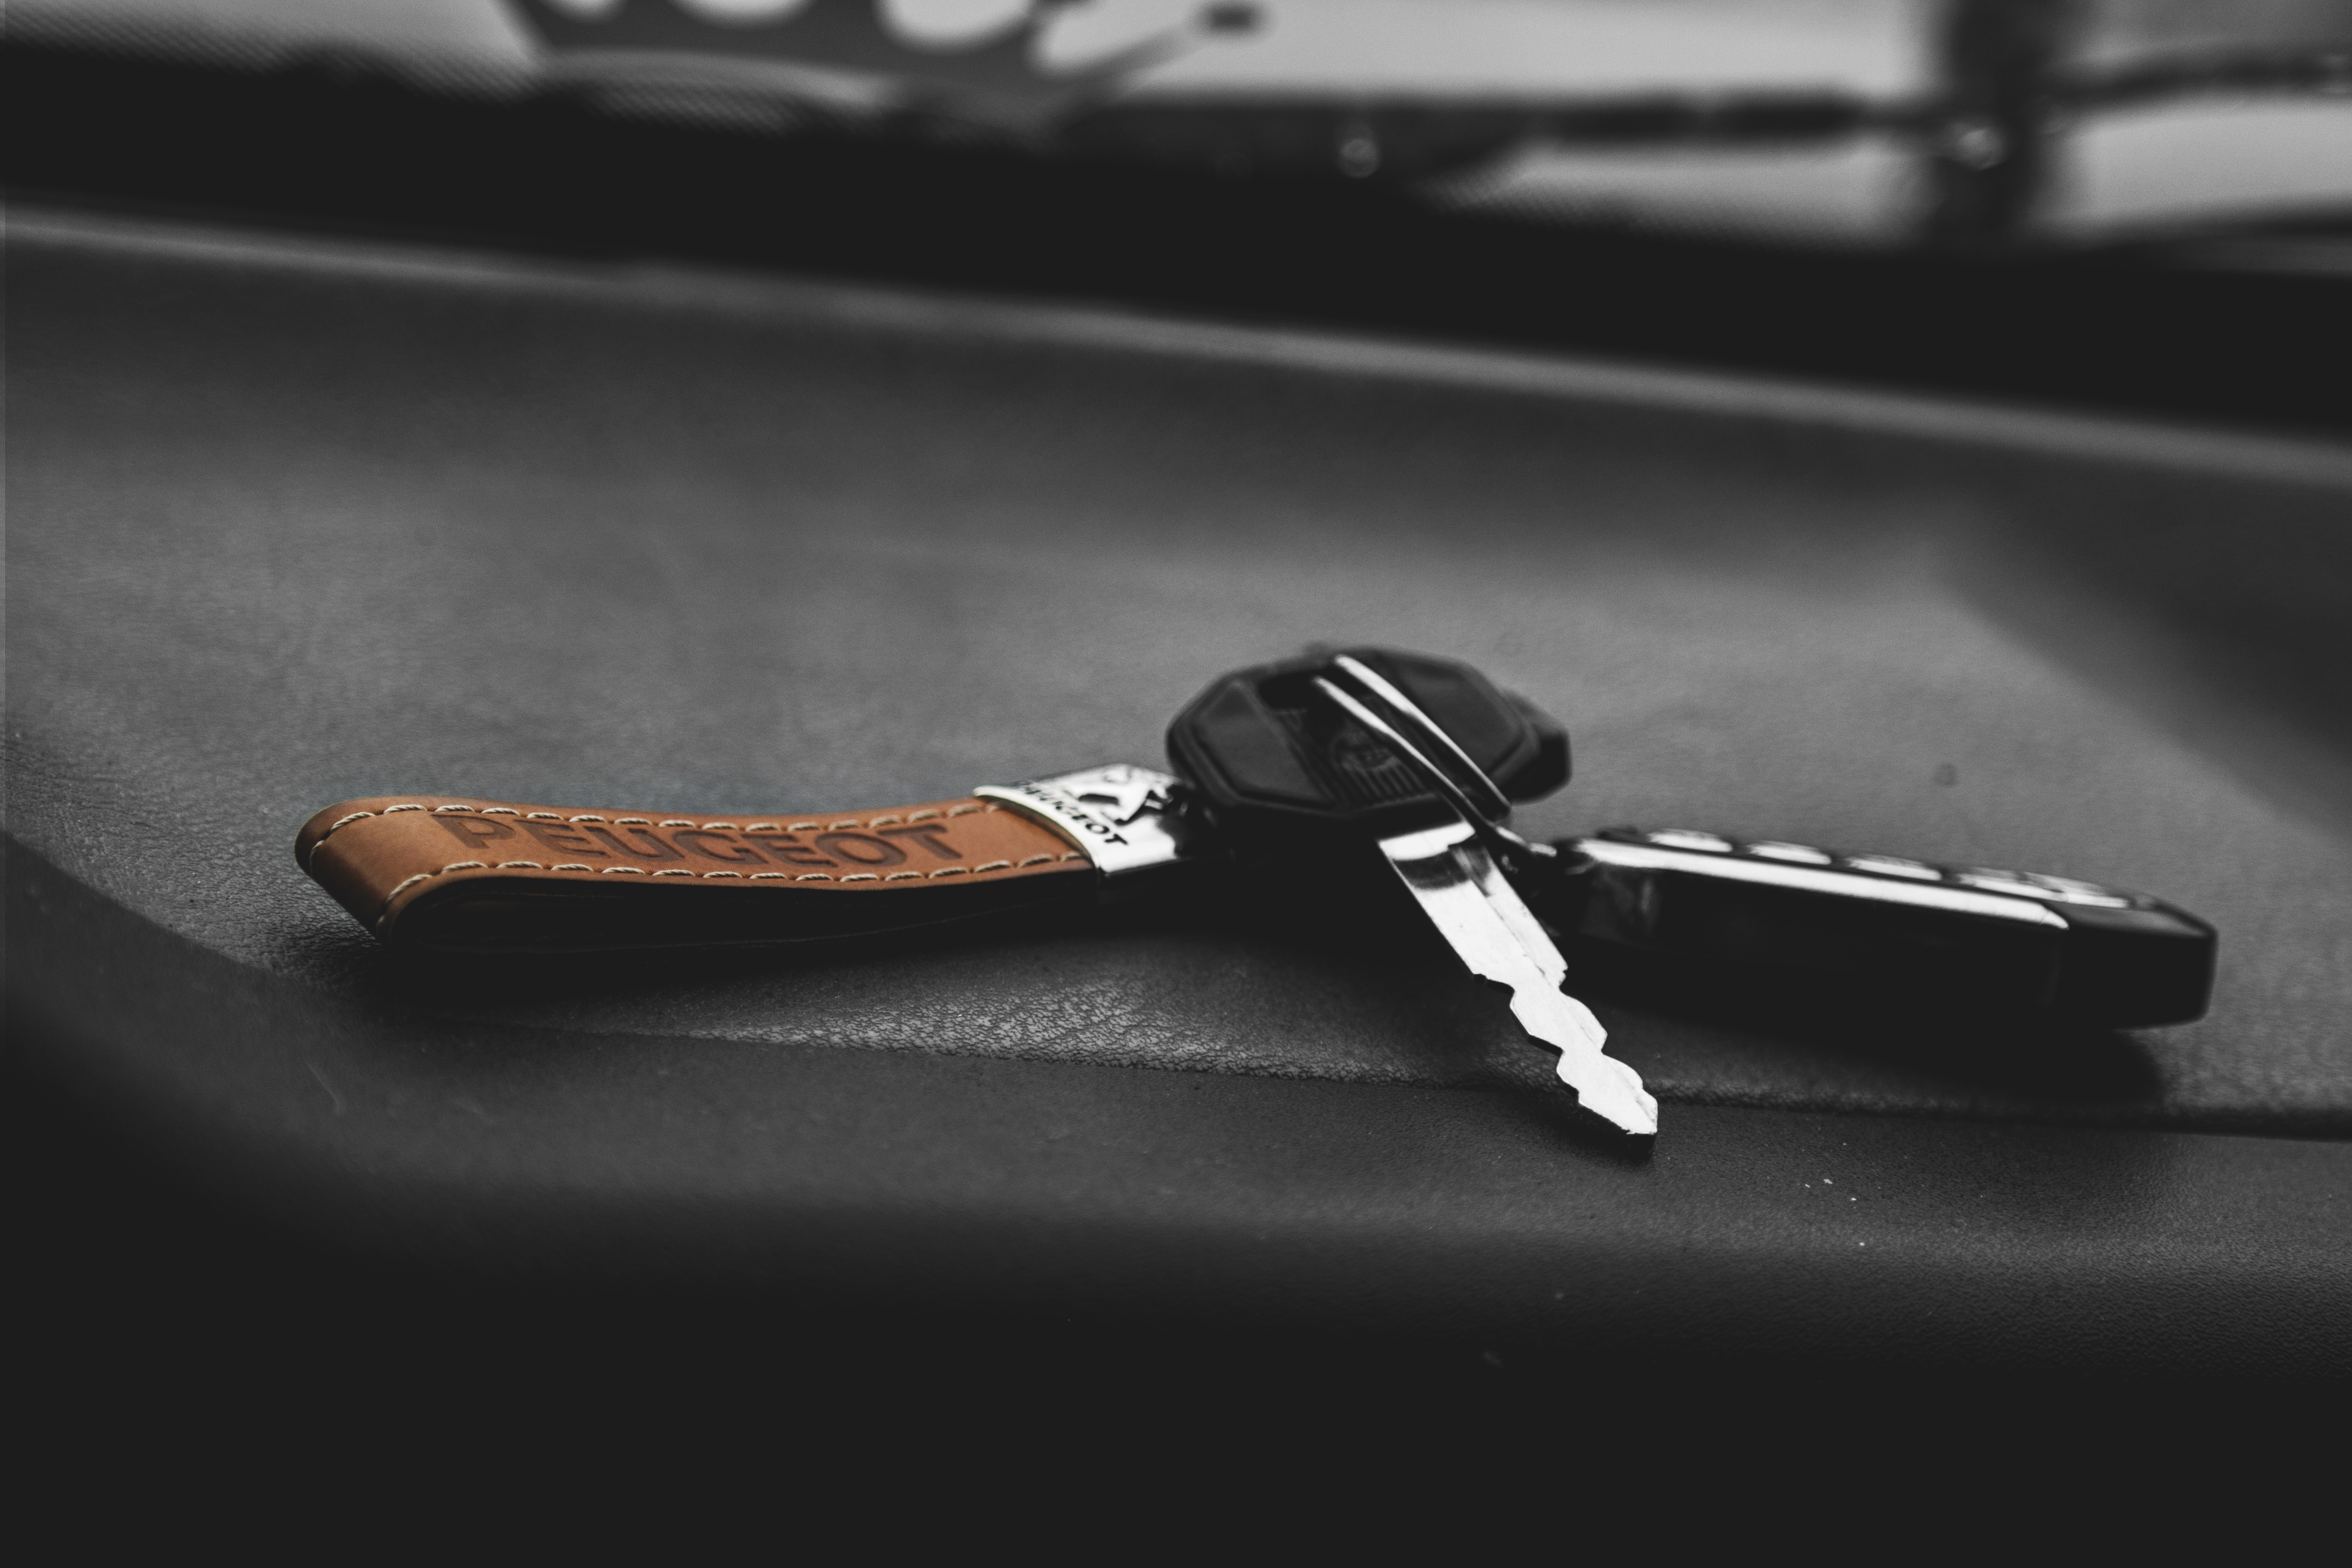
hand, black and white, white, finger, key, black, monochrome, close up, sunglasses, glasses, eyewear, peugeot, key chain, monochrome photography, car key, vision care